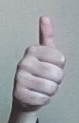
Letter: aleff